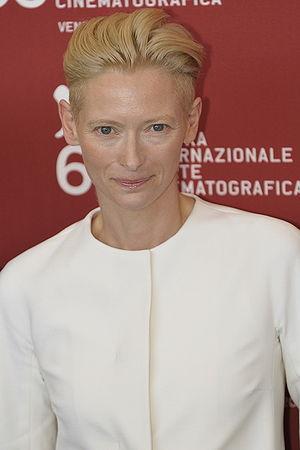
Snowpiercer, le Transperceneige est un film de science-fiction sud-coréen coécrit et réalisé par Bong Joon-ho, sorti en 2013. Inspiré de la bande dessinée française Le Transperceneige, c'est le premier long-métrage en anglais du réalisateur, soit à peu près 15 % en coréen et 85 % en anglais.